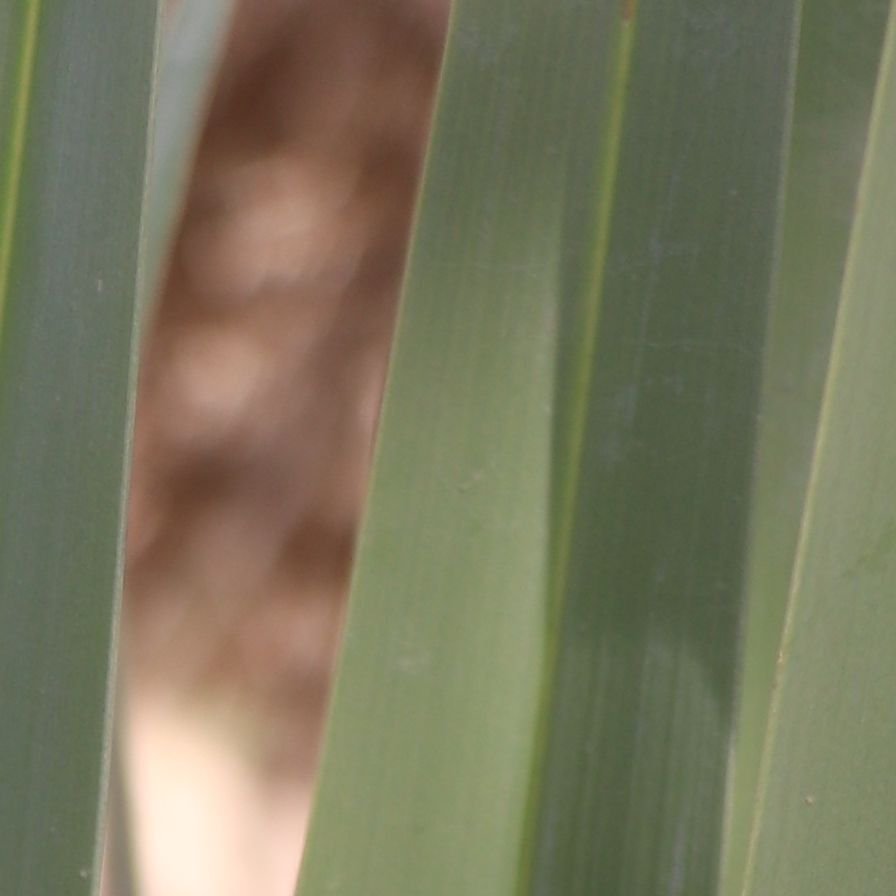
Label: Healthy